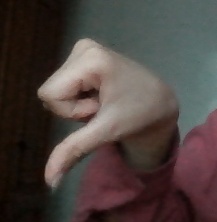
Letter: waw